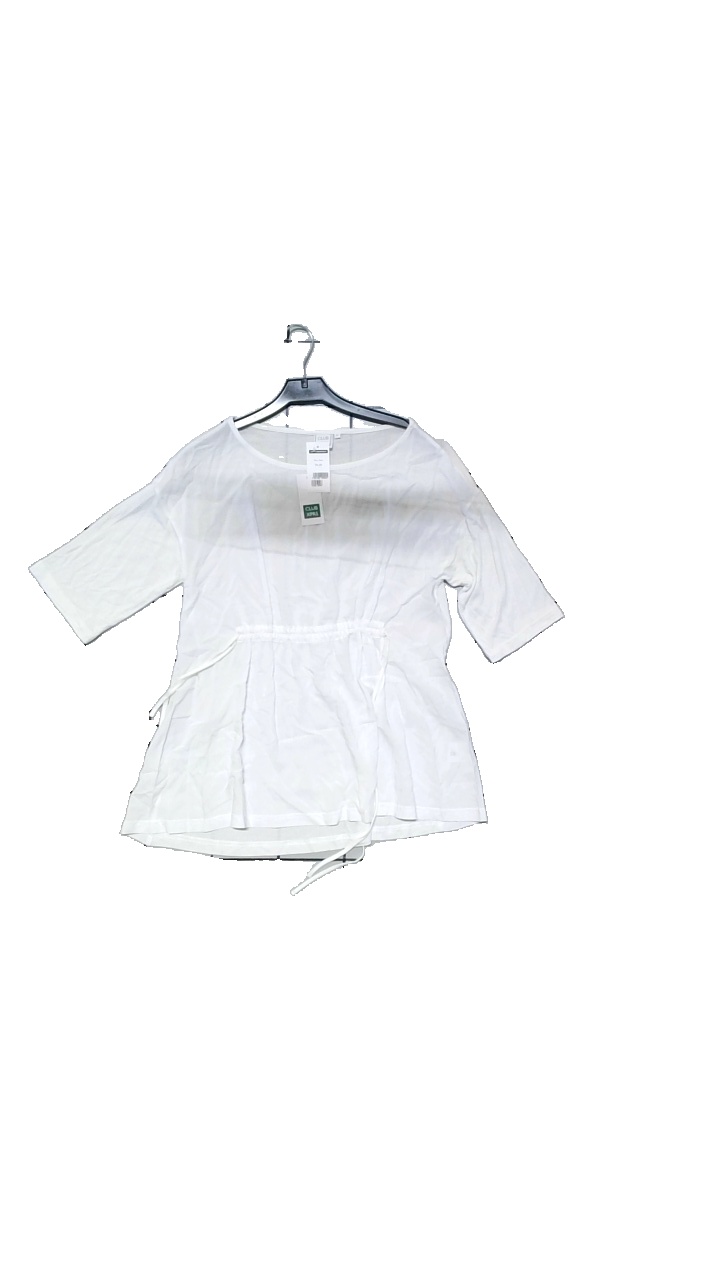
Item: Top (Ladies)
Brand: Club Xprs
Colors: White
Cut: Loose
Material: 100% viscose
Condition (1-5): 4
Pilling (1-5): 3
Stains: Minor
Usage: Reuse
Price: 50-100